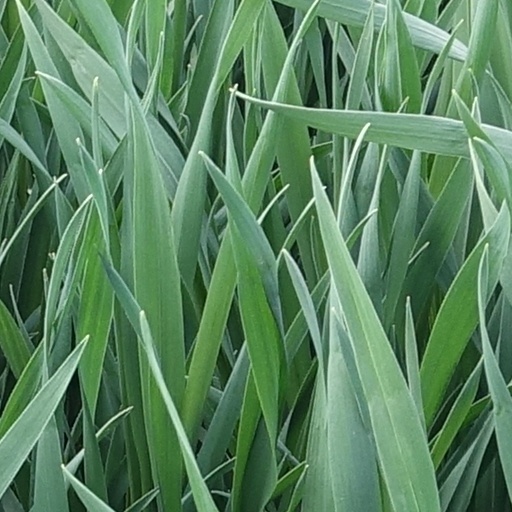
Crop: wheat